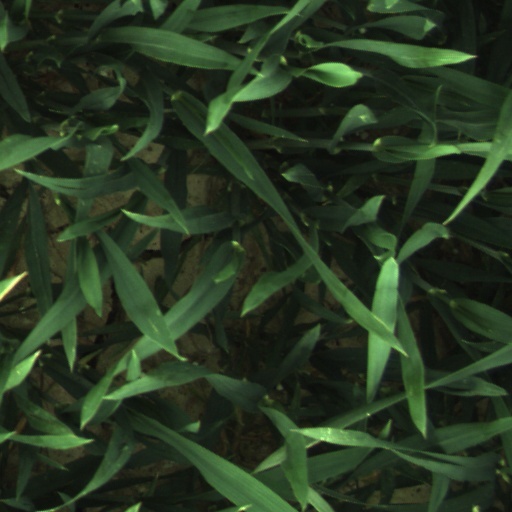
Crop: wheat